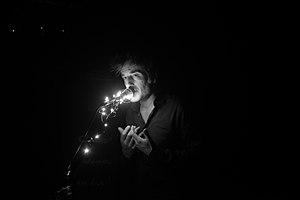
Nesles - Soirées Walden - Mai 2016
NESLES est un auteur compositeur, interprète français. Il publie Permafrost en septembre 2017. Ce deuxième album lui ouvre la porte des médias nationaux, qui le placent dans le sillage de Bashung ou Murat.